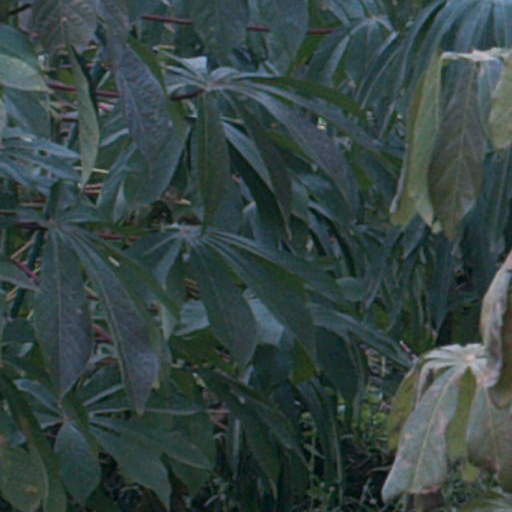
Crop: cassava